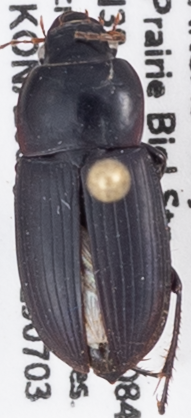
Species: Anisodactylus opaculus
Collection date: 2019-07-03
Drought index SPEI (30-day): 1.286
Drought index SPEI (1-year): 2.09
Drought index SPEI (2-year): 0.54